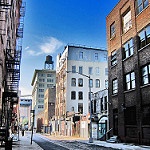
Label: street